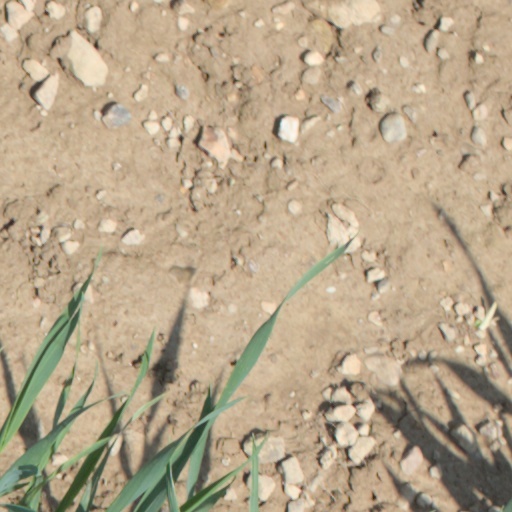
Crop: wheat